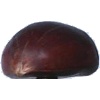
Label: chestnut